List of Disney's Aladdin characters

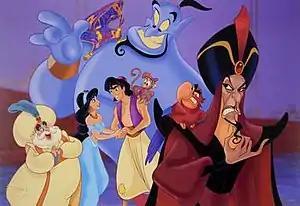
The main characters in the first film. From top left to right: Magic Carpet and Genie. From bottom left to right: The Sultan, Jasmine, Aladdin, Abu, Iago, and Jafar.

The following is a list of characters that appear in Disney's "Aladdin" franchise, including the 1992 film, its direct-to-video sequels "The Return of Jafar and Aladdin and the King of Thieves", the television series, the live-action adaptation, and other spin-off projects.